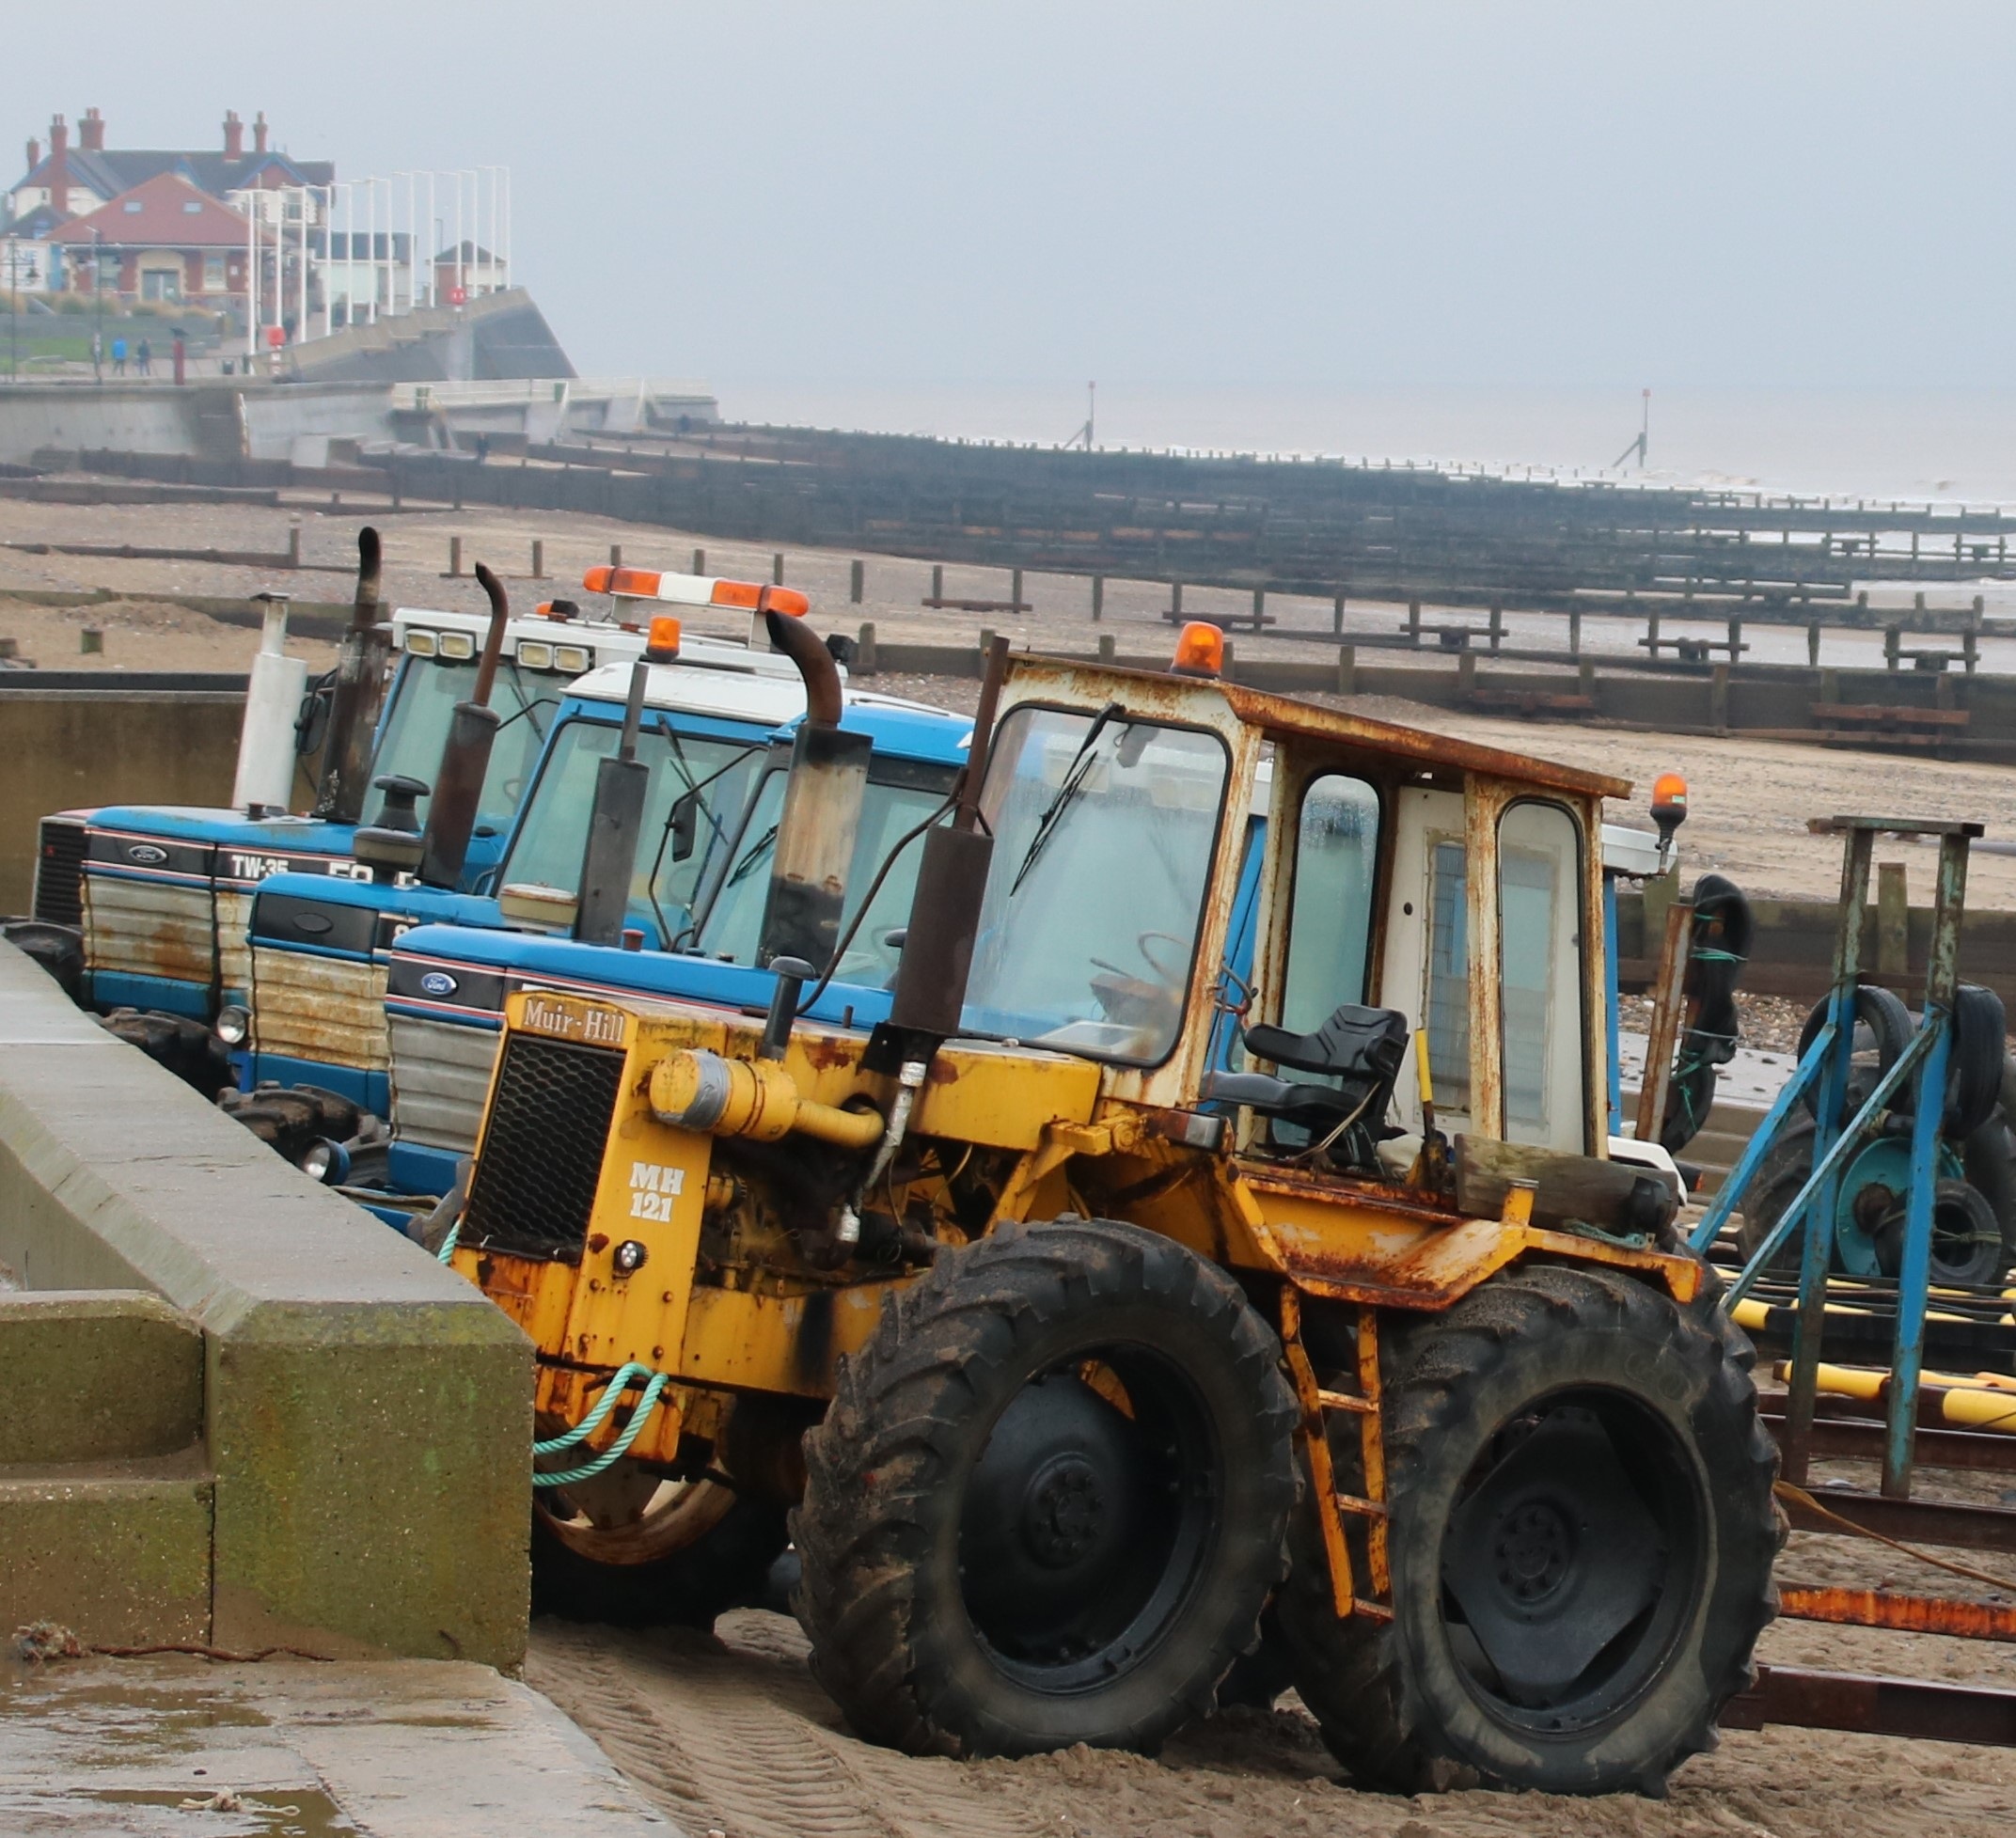
beach, sea, coast, nature, sand, tractor, asphalt, seaside, transport, vehicle, seashore, construction equipment, hornsea uk, tractors on beach